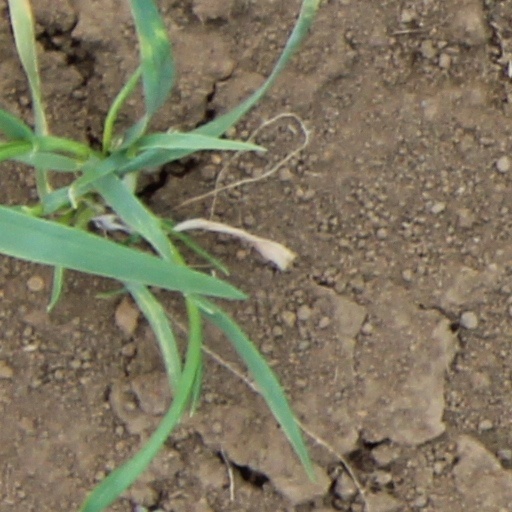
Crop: wheat